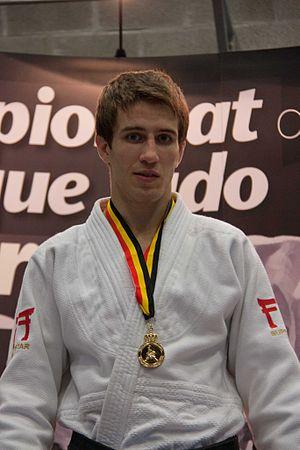
Jasper Lefevere, né le 13 juillet 1988, est un judoka belge qui évolue dans la catégorie des moins de 66 kg.